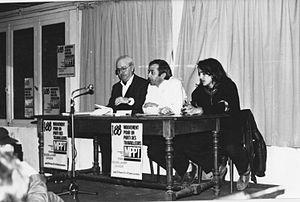
meeting Pierre Boussel Lambert, MPPT, février 1988 Montpellier + AC
Alexis Corbière, né le 17 août 1968 à Béziers, est un homme politique français.
L'élection présidentielle française de 1988 est la sixième élection présidentielle sous la Cinquième République et la cinquième au suffrage universel direct depuis la réforme constitutionnelle de 1962 et se déroule les 24 avril et 8 mai 1988.
Le courant dit « lambertiste » est un courant trotskiste lancé par Pierre Boussel, alias Pierre Lambert, représenté par la Quatrième Internationale lambertiste et présent dans plusieurs pays du monde.
Pierre Boussel, plus connu sous son pseudonyme de Pierre Lambert ou tout simplement Lambert, né le 9 juin 1920 et mort le 16 janvier 2008, est à partir de 1953 l'un des principaux dirigeants du mouvement trotskiste international. Ses partisans sont surnommés les « lambertistes ».
L'extrême gauche en France désigne les organisations et les sensibilités politiques françaises considérées comme les plus à gauche du spectre politique. Historiquement, l'extrême-gauche rassemble la gauche révolutionnaire, par opposition à la gauche réformiste représentée par le PCF et la SFIO. Les révolutionnaires luttent pour l'abolition du capitalisme et l'instauration d'une société égalitaire. L'extrême-gauche en France rassemble aujourd'hui principalement des marxistes, des autonomes, des anarchistes, des antifascistes, ainsi que des militants luttant pour la décroissance. Les courants politiques désignés comme d'extrême-gauche rejettent parfois cette appellation. En effet, le terme se réfère à l'origine à l'emplacement des partis dans les assemblées alors que certains courants révolutionnaires rejettent le parlementarisme.